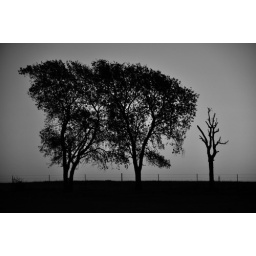
I couldn't decide if I liked this one better in color or black and white so I uploaded both.